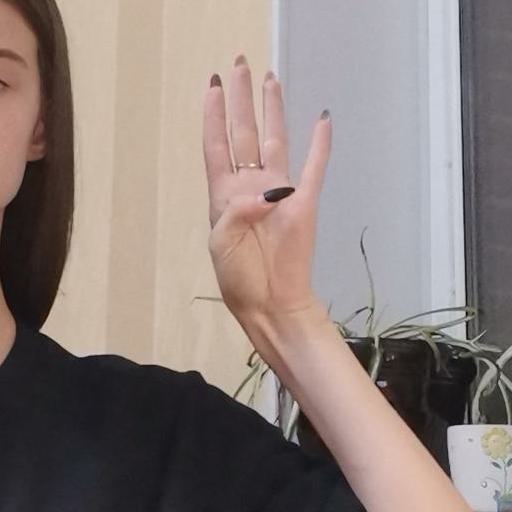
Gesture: four